Spanish Armed Forces

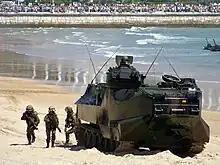
Spanish Marine Infantry deploying from an AAV-7 during an exhibition.

The Marines, in Spanish, "Infanteria de Marina", are the marine infantry of the Spanish Navy, the oldest in the world. It has a strength of 5,000 troops divided into base defense forces and landing forces. One of the three base defense battalions is stationed with each of the Navy headquarters. "Groups" (midway between battalions and regiments) are stationed in Madrid and Las Palmas de Gran Canaria. The Tercio (fleet — regiment equivalent) is available for immediate embarkation and based out of San Fernando. Its principal weapons include light tanks, armored combat vehicles, self-propelled artillery, and SPIKE antitank missiles.